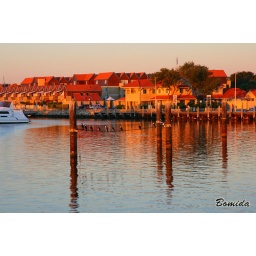
The evening sun brightly lit up the surrounding in bright golden colour. Note the birds :)